Tropicana Laughlin

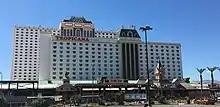
The property as seen in 2018

The Tropicana Laughlin (formerly Ramada Express and Tropicana Express) is a casino hotel in Laughlin, Nevada. It is owned by Gaming and Leisure Properties and operated by Caesars Entertainment. The hotel has 1,498 guest rooms and suites, located in the 12-story Casino Tower and the 24-story Promenade Tower. The casino has 1,050 slot machines and 21 table games. It includes the restaurants: The Steakhouse, Passaggio Italian Gardens, Carnegie's Café, Taqueria Del Rio, Poolside Café, Dips & Dogs and Victory Plaza.